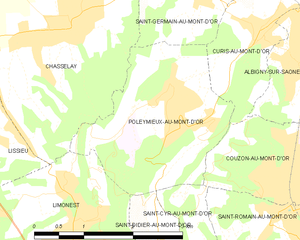
Carte des communes françaises